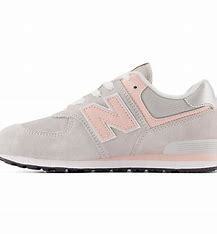
Brand: New
Model: Balance GC574